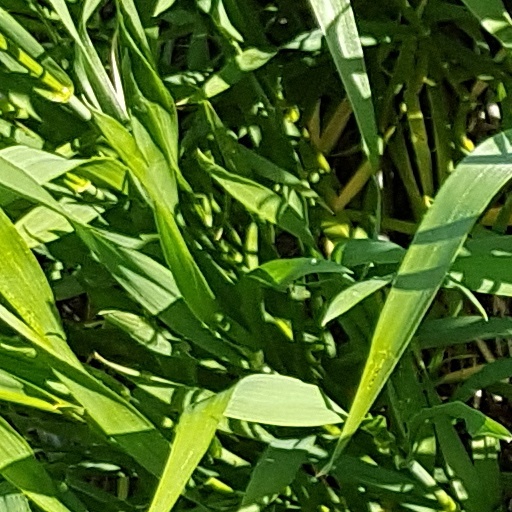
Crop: wheat